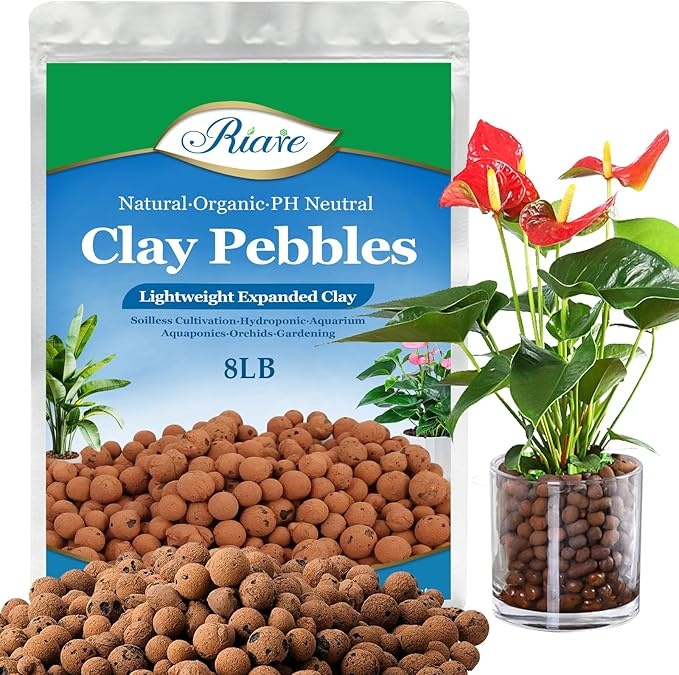
Riare 8 LBS Organic Expanded Clay Pebbles for Plants- 4mm-16mm Natural Leca Balls Lightweight Hydroponic Clay Pebbles for Indoor Plants, Hydroponic Growing, Plants Drainage, Aquaponics, Terrarium
About This Package Include: You will receive 8 lb lightweight natural organic clay pebbles, the size of the diameter is about 4-16 mm. The leca clay balls was solid and which suitable for garden plants, small and medium-sized pots. Its resealable pouches for convenient long term storage and use Natural and Organic Leca Balls: Our organic clay pebbles are made of natural clay baked at high temperatures, which is lighter than soil, not easily damaged, and has a neutral PH value. Expanded clay aggregate smells odorless and less dusty, which Keeps plants growing well Drainage and Absorption: Expanded clay pebbles provide good drainage and water retention for plants. When clay pebbles are placed at the bottom of the pot, it prevents plant roots from rotting. Putting them on top not only keeps the soil wetting, but also can be used to decorate the plants Premium Grow Media: Clay aggregate which porous structure can absorb water and retain nutrients, and its good aeration provides the right amount of oxygen for your plants. Additionally, our light expanded clay can improve the potting environment and soil fertility, which increase the survival rate of plants and make them grow healthily Wide Application: Our natural expanded clay pebbles is excellent grow media for plants, which great for orchid, succulent, cactus and olive tree. Also, lightweight clay pebbles are perfect for soilless culture, hydroponic gardening, aquarium substrate, fish tank, pot decoration Overview Material : Clay Brand : Riare Item dimensions L x W x H : 15.31 x 12.48 x 5.04 inches Color : 8LB Shape : Irregular
Brand: Riare
Category: Home & Garden > Lawn & Garden > Gardening > Hydroponics > Growing Media > Clay Pebbles